Tiger King

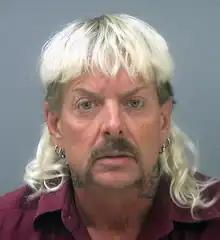
Joe Exotic, the main subject depicted in "Tiger King", achieved a large following online and inspired several Internet memes. He has expressed regret for his past actions.

Joe Exotic is the main focus of the series, with the documentary causing him to receive significant amounts of attention on social media. Ironically, despite the first season being responsible for his worldwide fame and fanbase, he has not watched the series himself, due to being arrested prior to its release. Nevertheless, Netflix interviewed Exotic in jail, asking what he thinks of both the first season and his newfound fame. Exotic stated that he loved the fame, but wished he could experience it firsthand. He also expressed remorse for his actions after being in jail, stating to his fans;